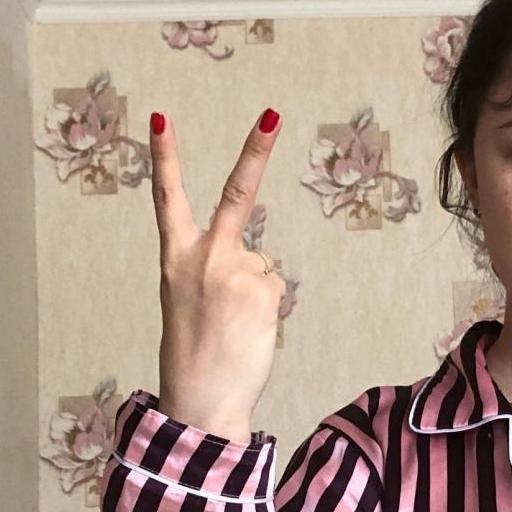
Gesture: peace_inverted